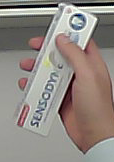
Product: sensodyne_toothpaste